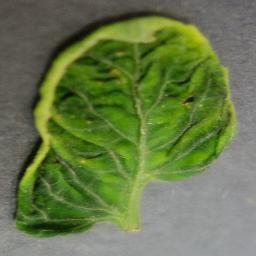
Label: Tomato___Tomato_Yellow_Leaf_Curl_Virus